The Diamond Hunters

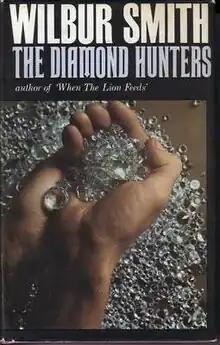
cover of Heinemann 1971 first edition

Smith tried to get it made into a film for a number of years. It was adapted into the 1975 film "The Kingfisher Caper" and a 2001 television mini series.